Lisburn

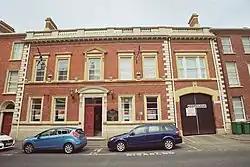
The Old Town Hall in Castle Street

In 1842, Captain Richard Seymour-Conway (1800–1870), the 4th Marquess of Hertford, inherited 10 by 14 mile Lagan Valley estate on which some 4,000 tenants (and many more sub-tenants) provided an income of £60,000 (or £5 million in today's money). Yet he was to visit it but once, and then with the wish that, "pray God!", he should never have to do so again. When the edge of the Great Irish Famine reached the valley in 1847 and 1848, the Marquess declined to join the mill owners in subscribing to the relief efforts. London's Wallace Collection, named after his illegitimate Parisian son and heir Sir Richard Wallace, is testimony to his chief passion, the acquisition of art.